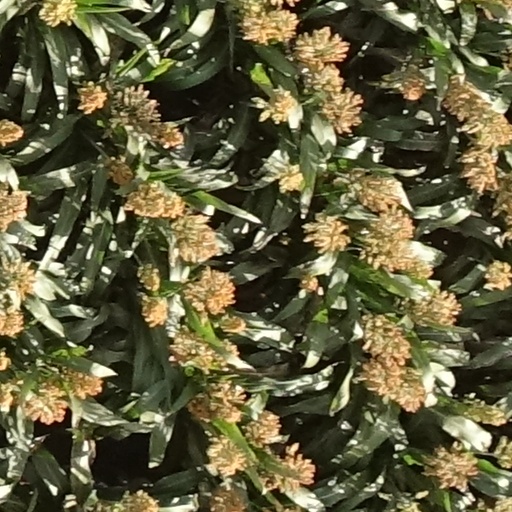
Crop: sorghum